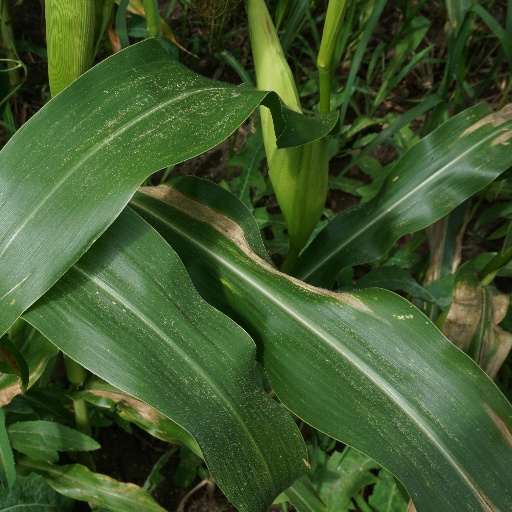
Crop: maize; corn